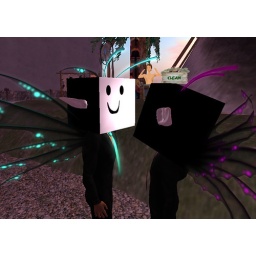
notice the 'clean' sign and the boy in a barrel behind us LOL